Baghdad

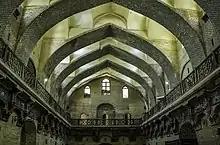
Khan Murjan, built in the 14th century as a caravanserai

Among the notable features of Baghdad during this period were its exceptional libraries. Many of the Abbasid caliphs were patrons of learning and enjoyed collecting both ancient and contemporary literature. Although some of the princes of the previous Umayyad dynasty had begun to gather and translate Greek scientific literature, the Abbasids were the first to foster Greek learning on a large scale. Many of these libraries were private collections intended only for the use of the owners and their immediate friends, but the libraries of the caliphs and other officials soon took on a public or a semi-public character.